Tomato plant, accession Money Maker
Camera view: horizontal (90 deg, fisheye); turntable rotation: 330 degrees
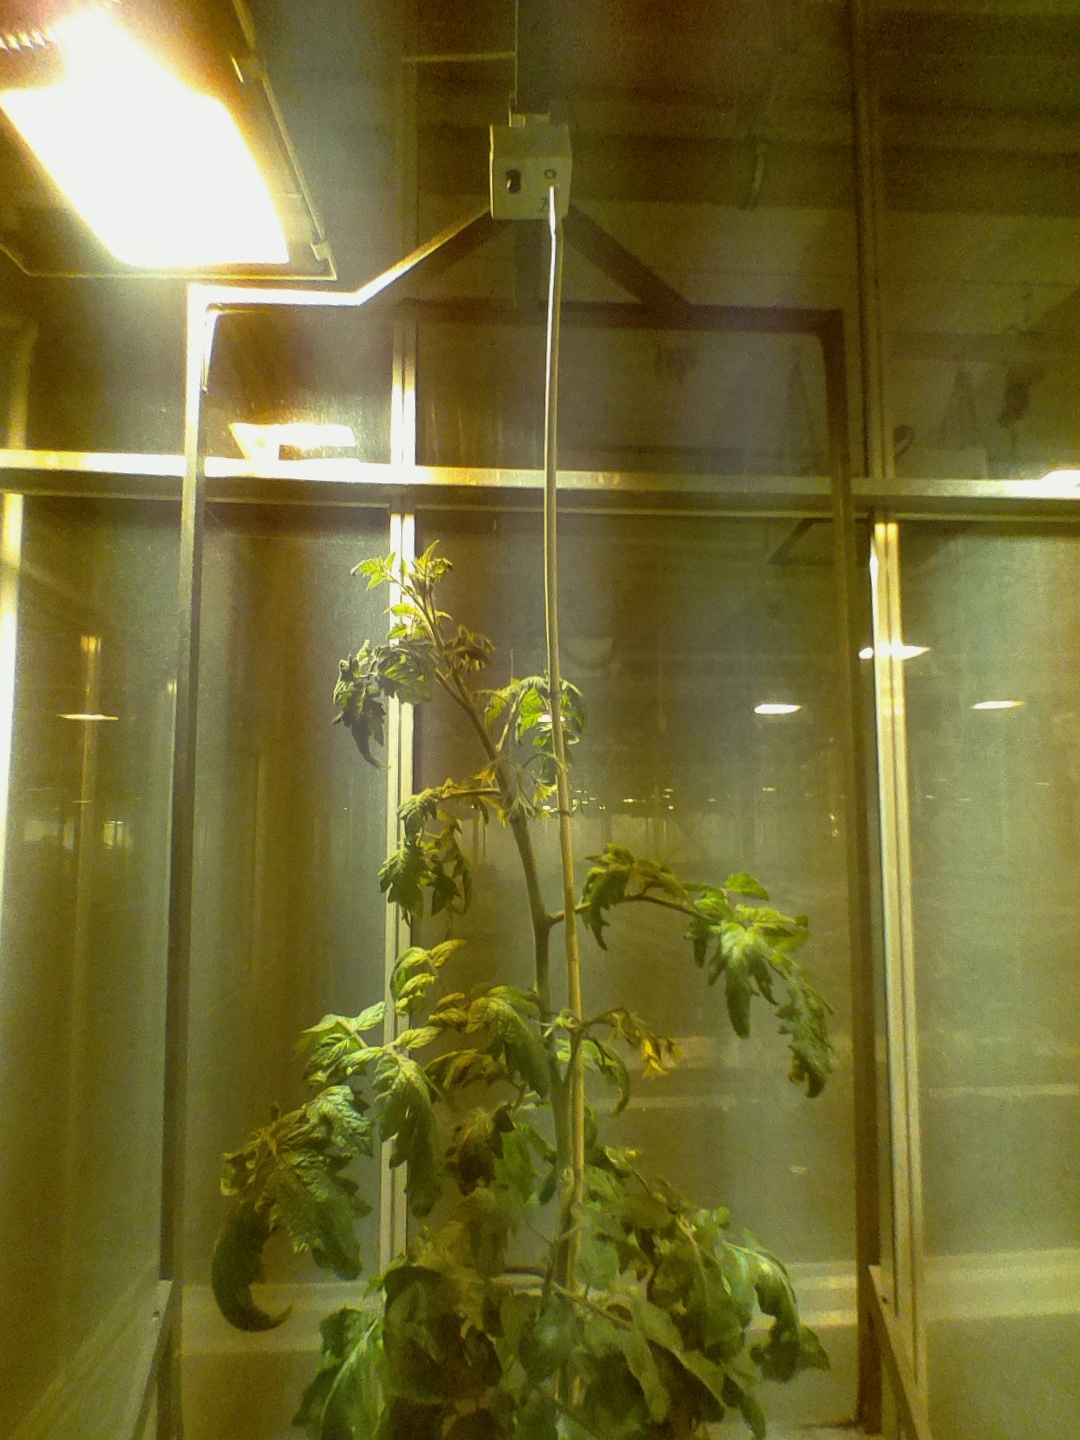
BBCH growth stage 69: End of flowering, 90%-100% of flowers open, more petals falling